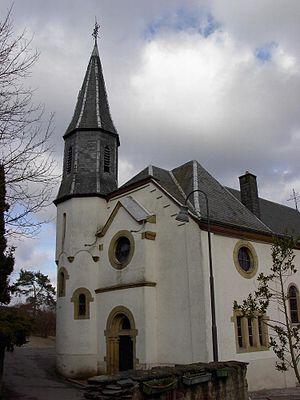
Enscherange est une section de la commune luxembourgeoise de Kiischpelt située dans le canton de Wiltz.